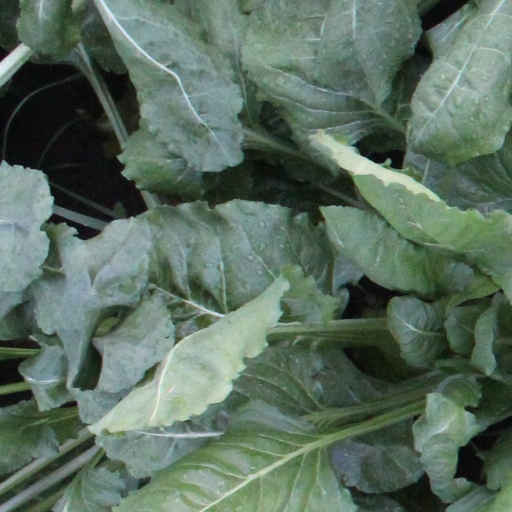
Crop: sugar beet